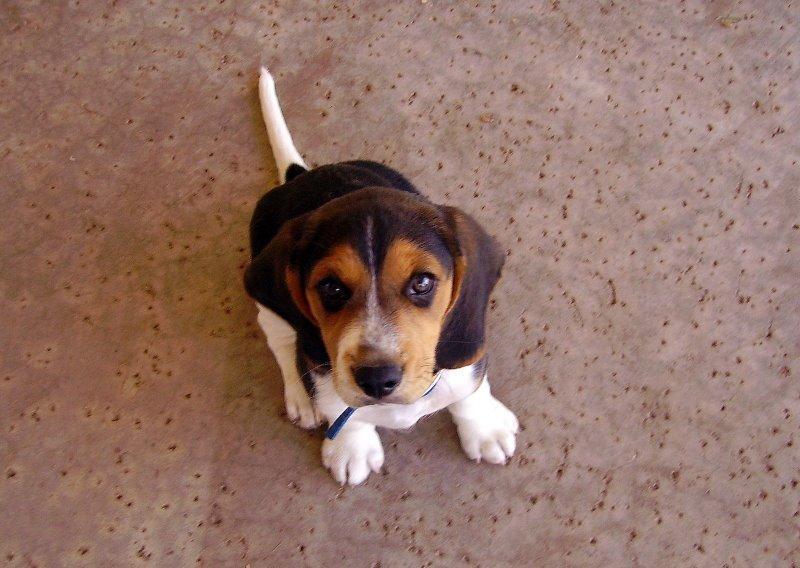
beagle